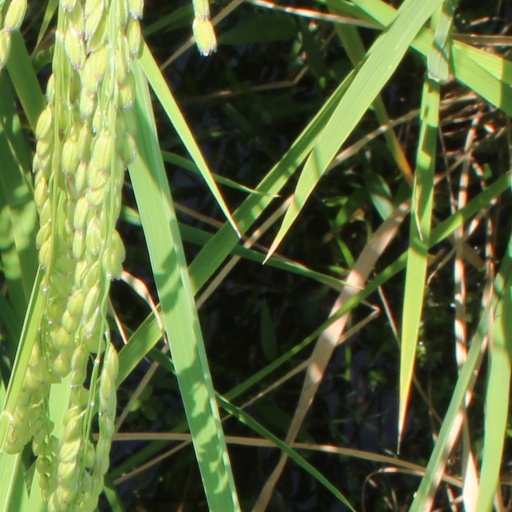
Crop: rice